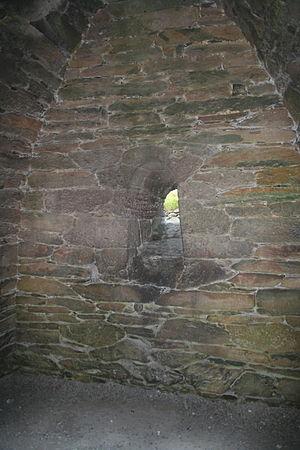
Situé sur le territoire du petit village de Baile na nGall sur la péninsule de Dingle, dans le comté de Kerry, en Irlande, l'oratoire de Gallarus est un petit bâtiment en pierre présenté par l'antiquaire Charles Smith, lors de sa « découverte » en 1756, comme église paléochrétienne du VIIᵉ siècle mais dont la date a été remontée au XIIᵉ siècle par l'archéologue et historien Peter Harbison en 1970. On associe l'édifice généralement à la religion, en tant qu'église, chapelle funéraire ou abri pour pèlerins. Il constitue, au début du XXIᵉ siècle, l'un des sites touristiques les plus visités de la péninsule de Dingle.